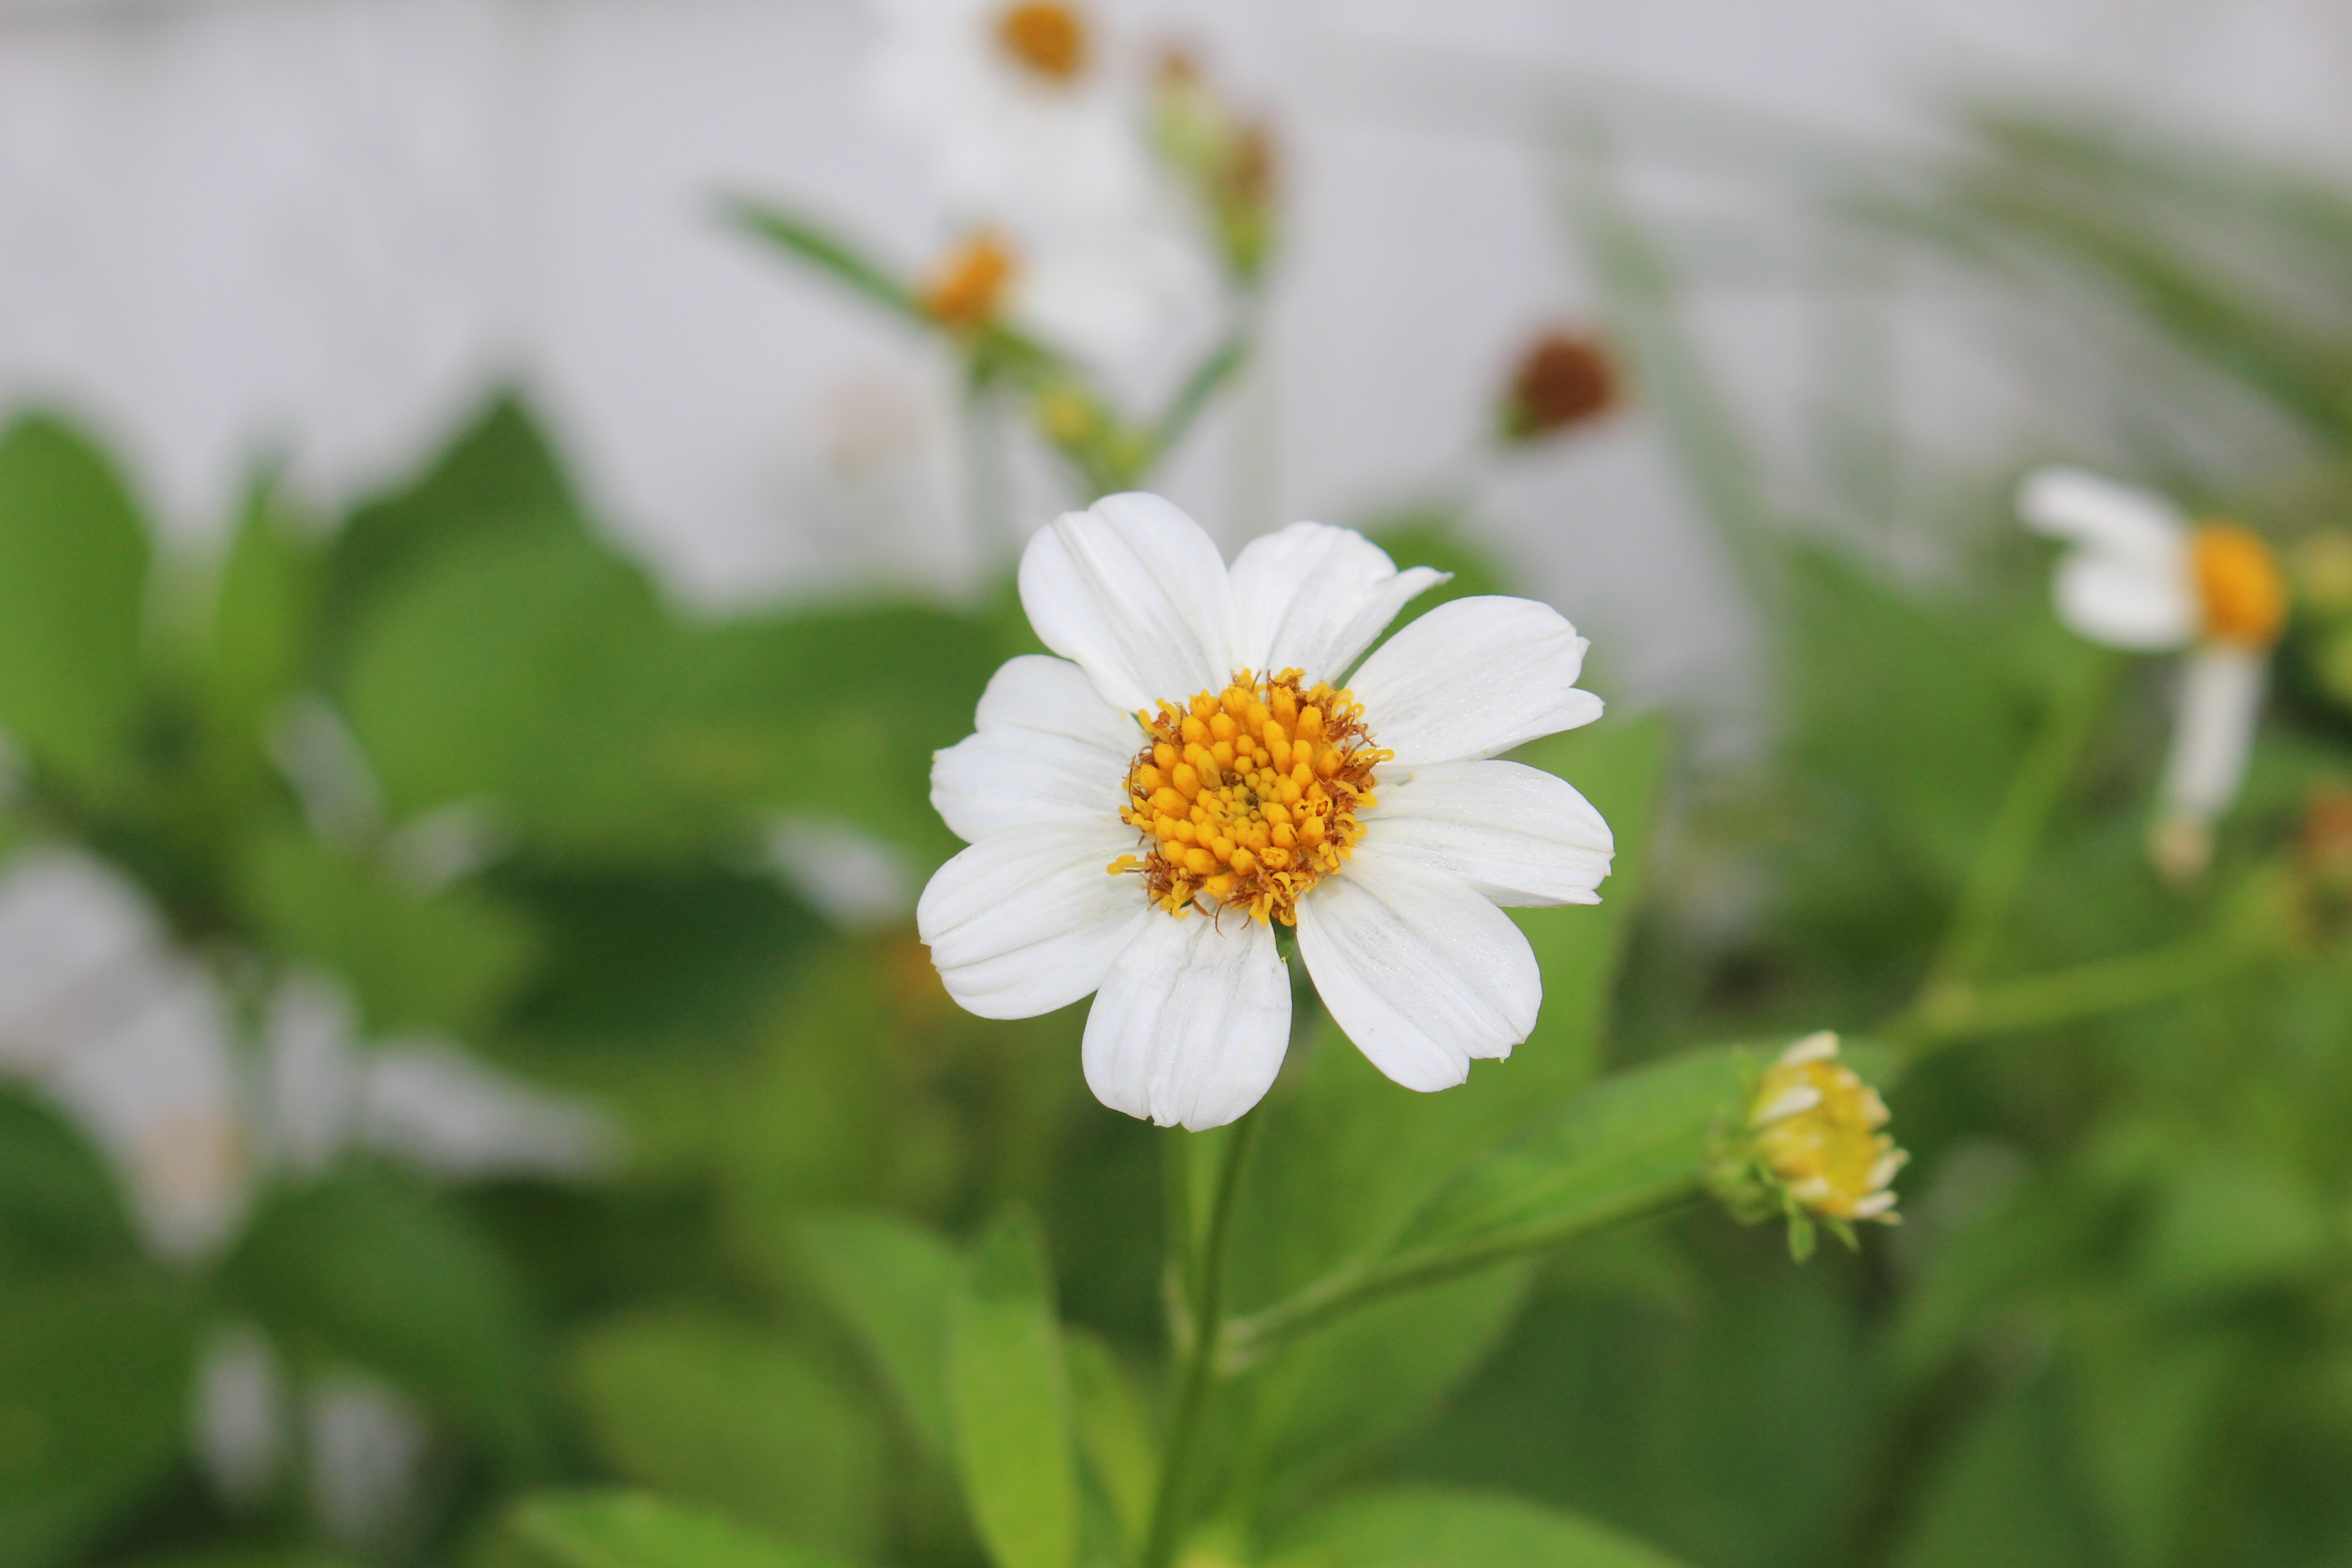
nature, blossom, plant, white, field, meadow, leaf, flower, petal, floral, daisy, natural, botany, yellow, flora, wildflower, macro photography, flowering plant, daisy family, oxeye daisy, land plant, chamaemelum nobile, garden cosmos